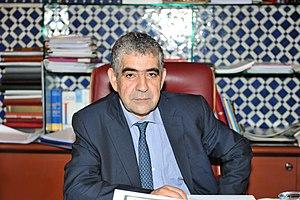
Président du Conseil national des droits de l'Homme (CNDH)
Driss el-Yazami, né en 1952 à Fès, est un militant marocain des droits de l'homme. Il a été président du Conseil national des droits de l'Homme au Maroc, entre mars 2011 et décembre 2018.